Black Hawk (Sauk leader)

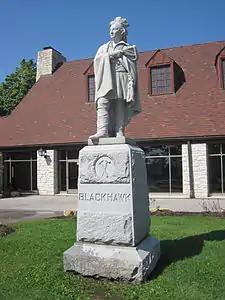
Statue of Black Hawk at Black Hawk State Historic Site

Although not a hereditary chief, Black Hawk filled a leadership void within the Sauk community. When Quashquame ceded much of the Sauk homeland in 1804 to the United States, including the main village Saukenuk, he was viewed as ineffective. Black Hawk wrote in his autobiography: